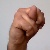
The image shows a hand gesture representing the letter 'N' in Indian Sign Language.